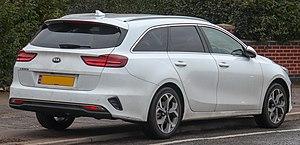
La Ceed est une berline compacte du constructeur automobile sud-coréen Kia, conçue à Francfort pour le marché européen. Son nom signifie « Community of Europe with European Design ».